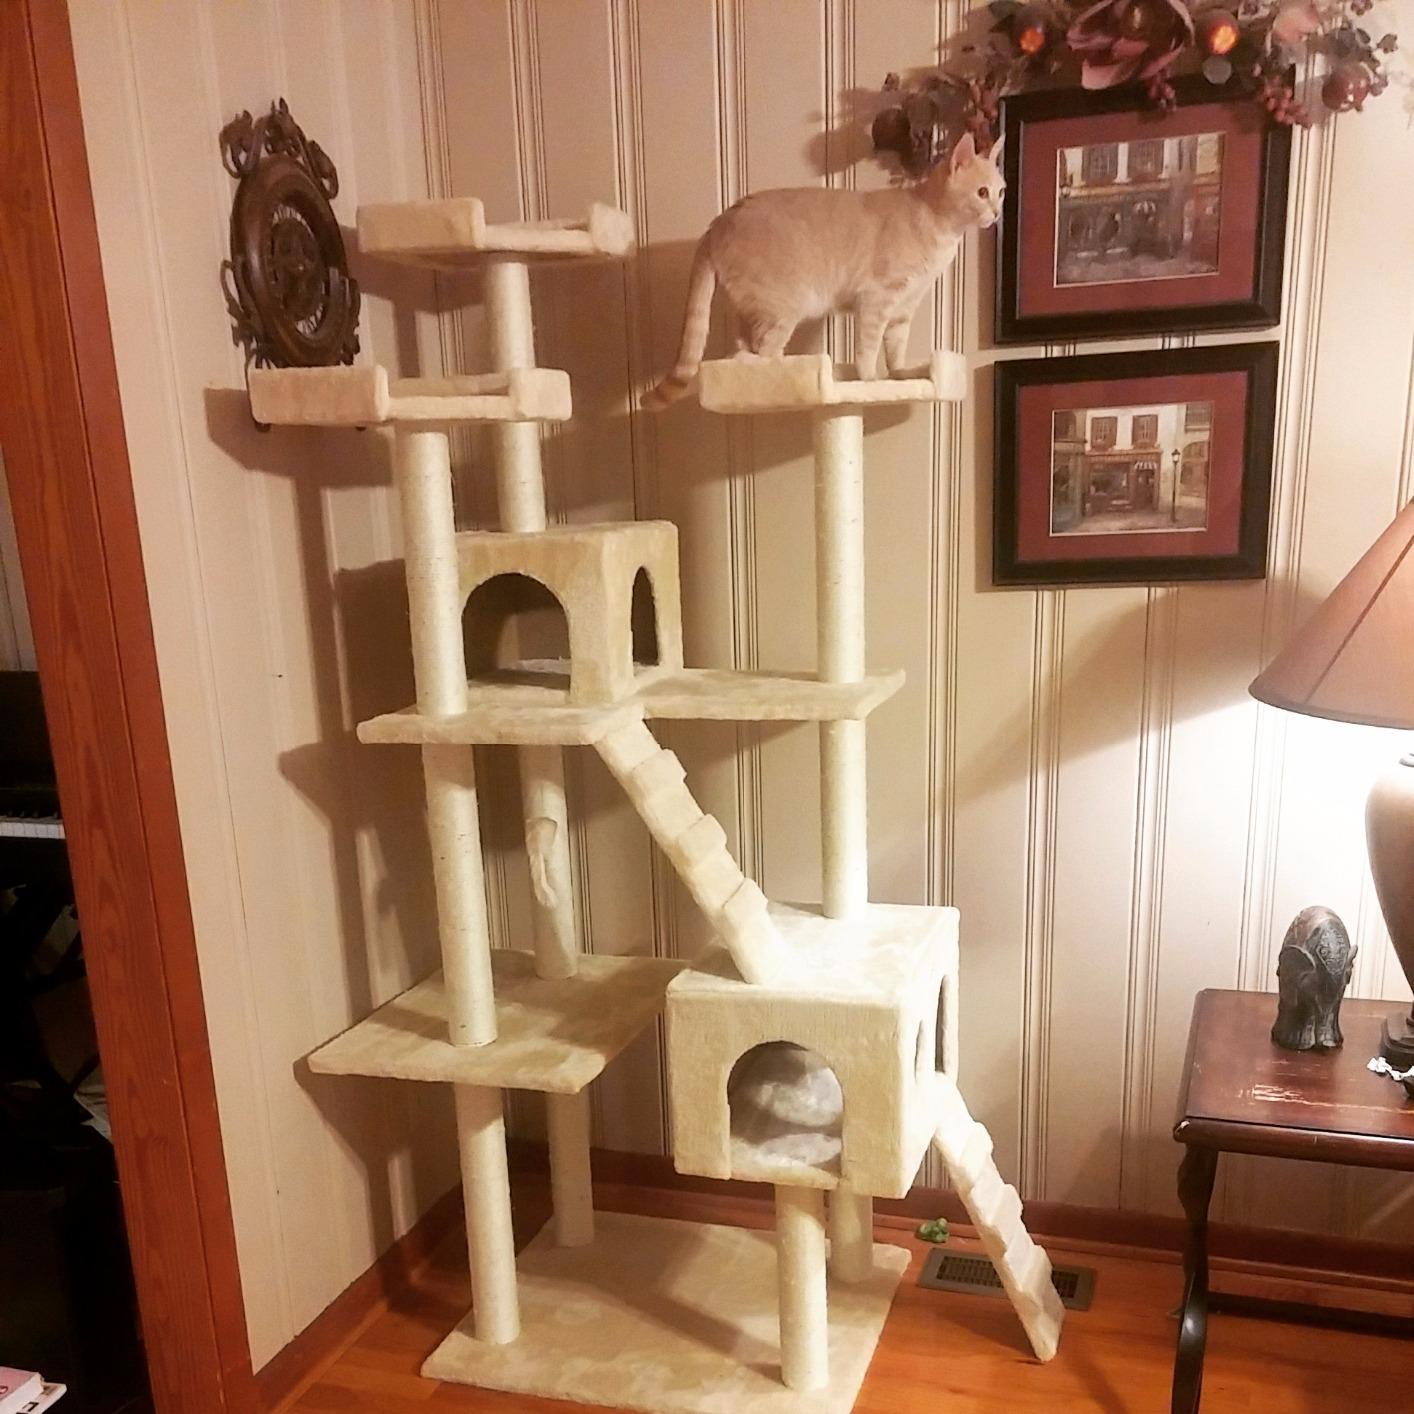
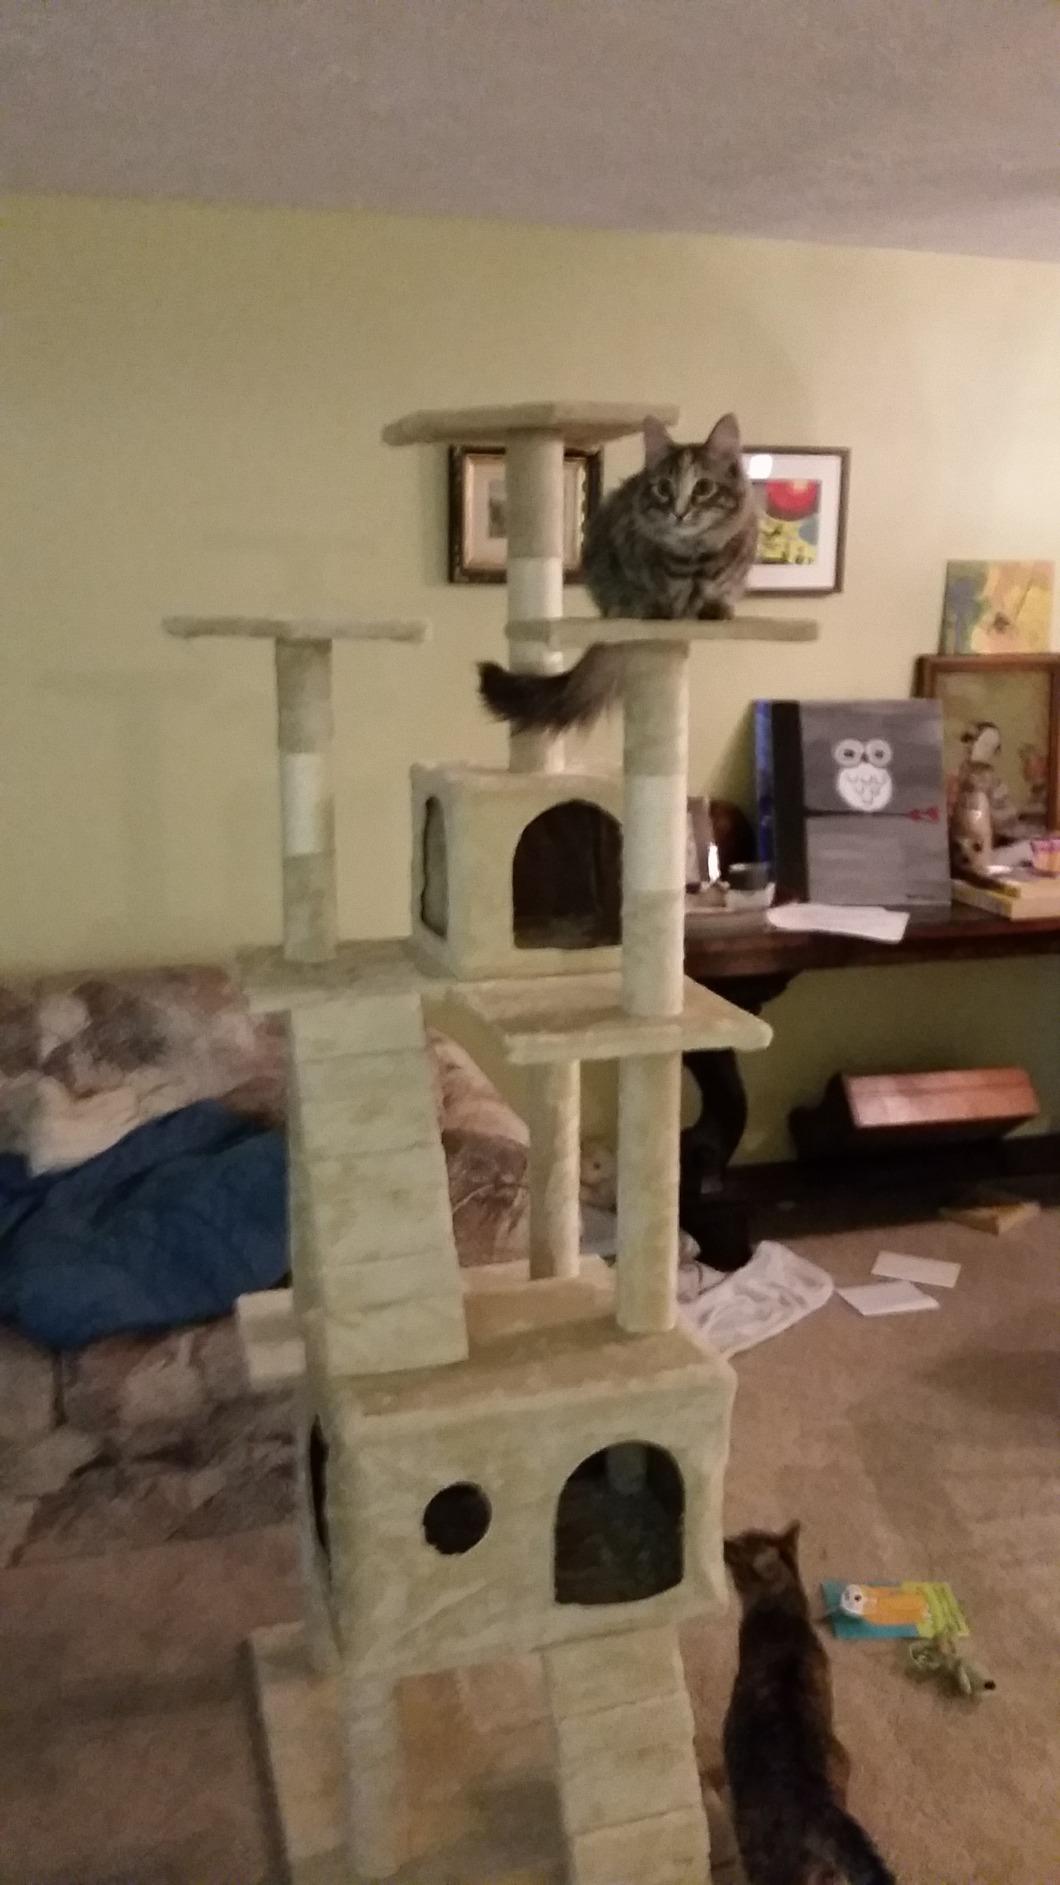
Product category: items_cat tree
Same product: yes